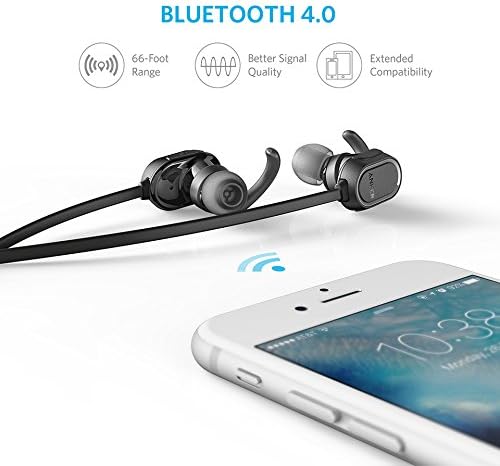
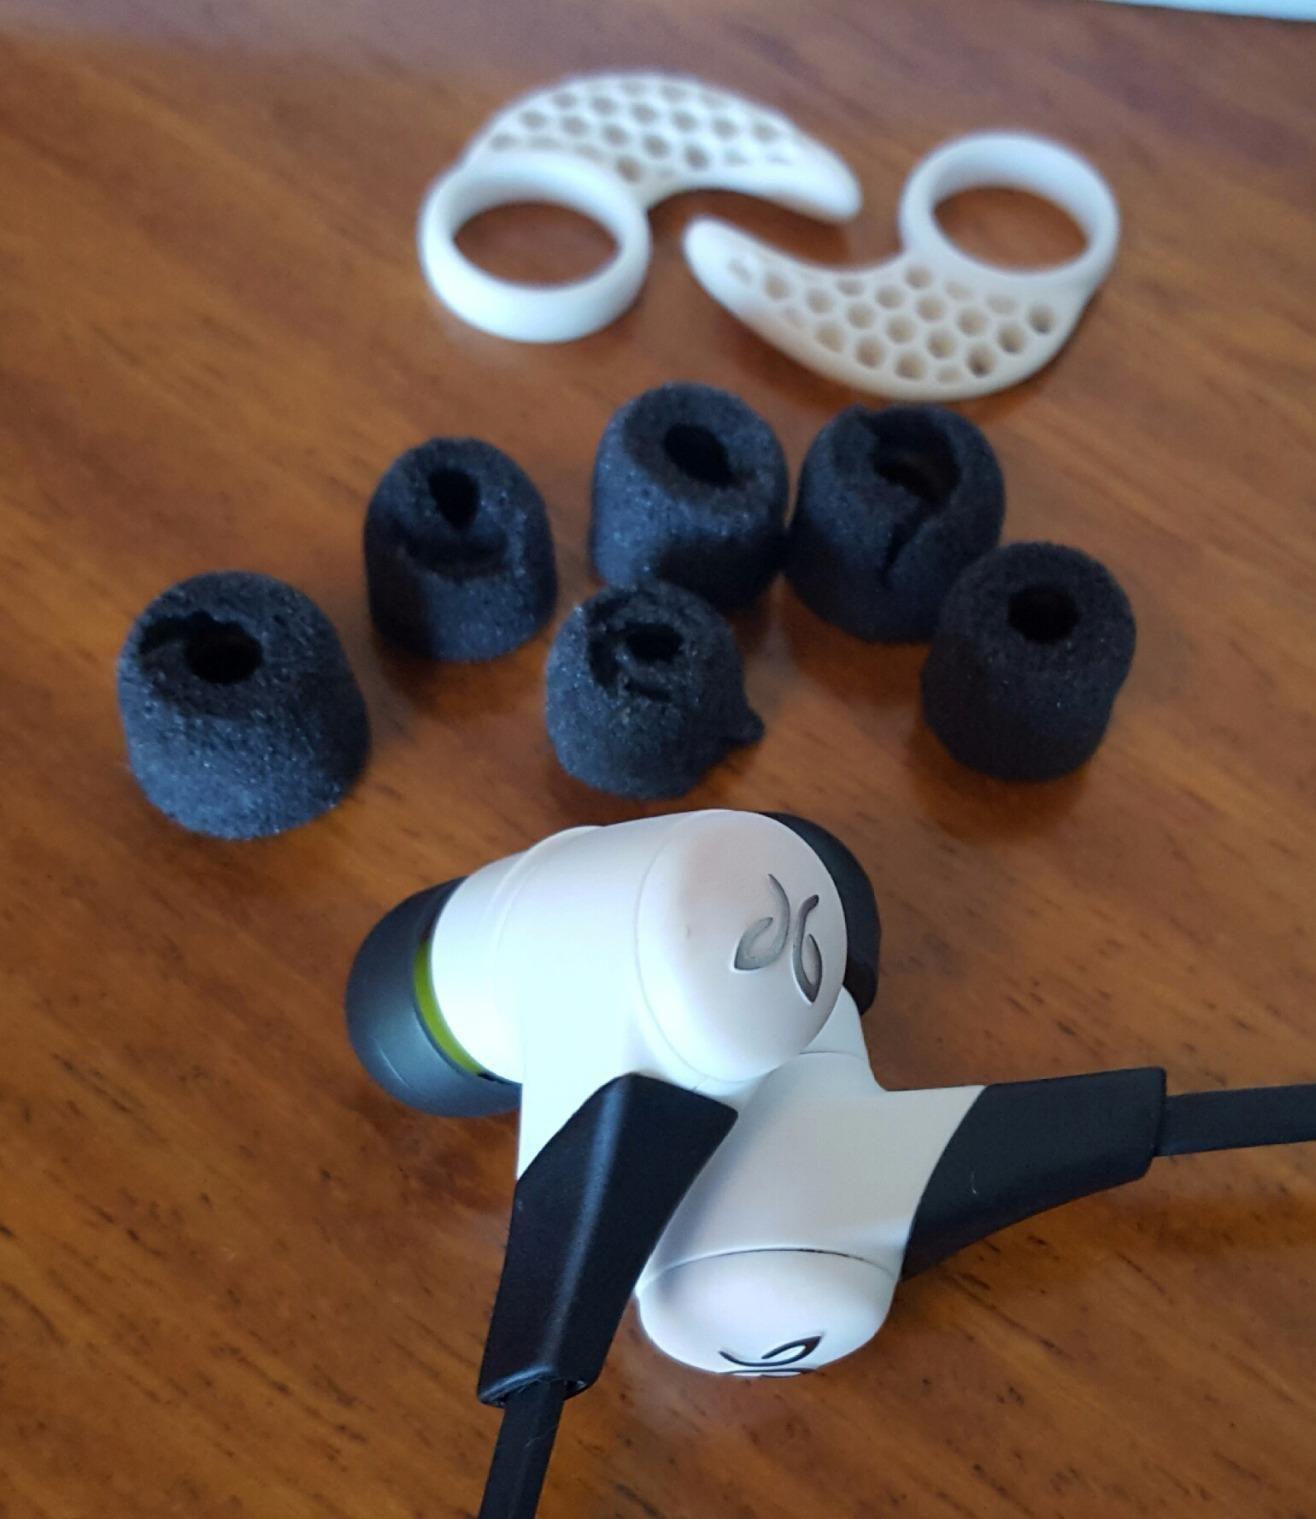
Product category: headphones
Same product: no